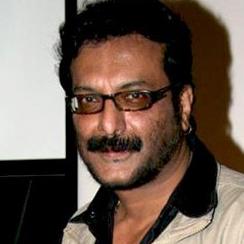
Age: 43